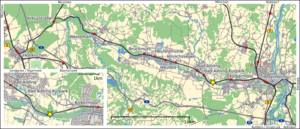
Togulykken ved Bad Aibling
Ulykkesstedets placering.
Togulykken ved Bad Aibling var en ulykke, som indtraf tirsdag den 9. februar 2016 kl. 6.48, da to persontog kolliderede frontalt ved Bad Aibling på den enkeltsporede jernbanestrækning Holzkirchen-Rosenheim.